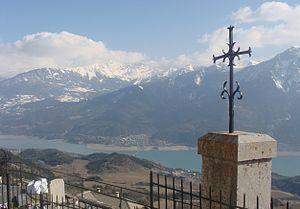
Vue depuis le cimetière de Saint-Apollinaire (Hautes-Alpes). En bas, Savines et le lac de Serre-Ponçon. Au fond, la chaîne du Parpaillon.
Saint-Apollinaire est une commune française située dans le département des Hautes-Alpes en région Provence-Alpes-Côte d'Azur.